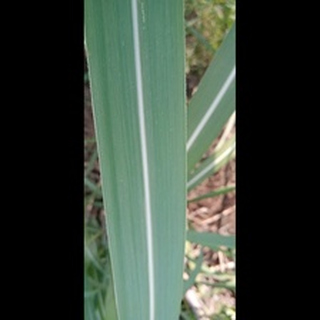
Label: healthy_sugarcane